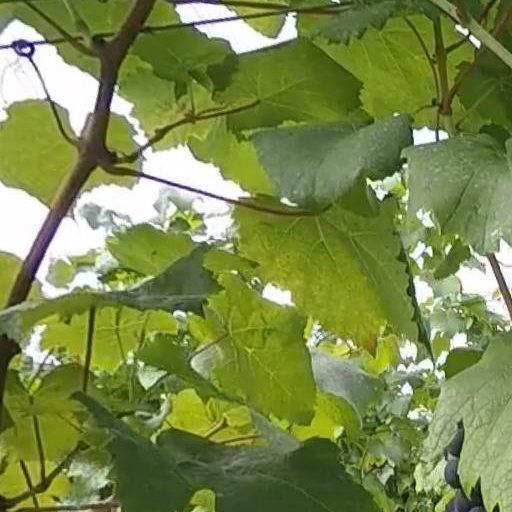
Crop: grape